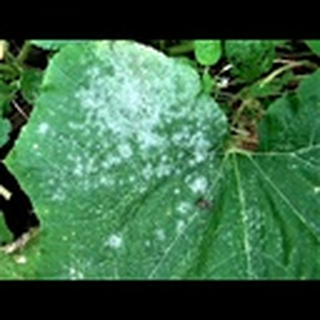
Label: cotton_powdery_mildew